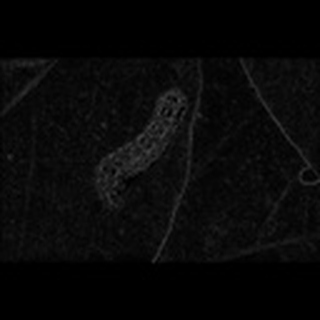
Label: cotton_army_worm